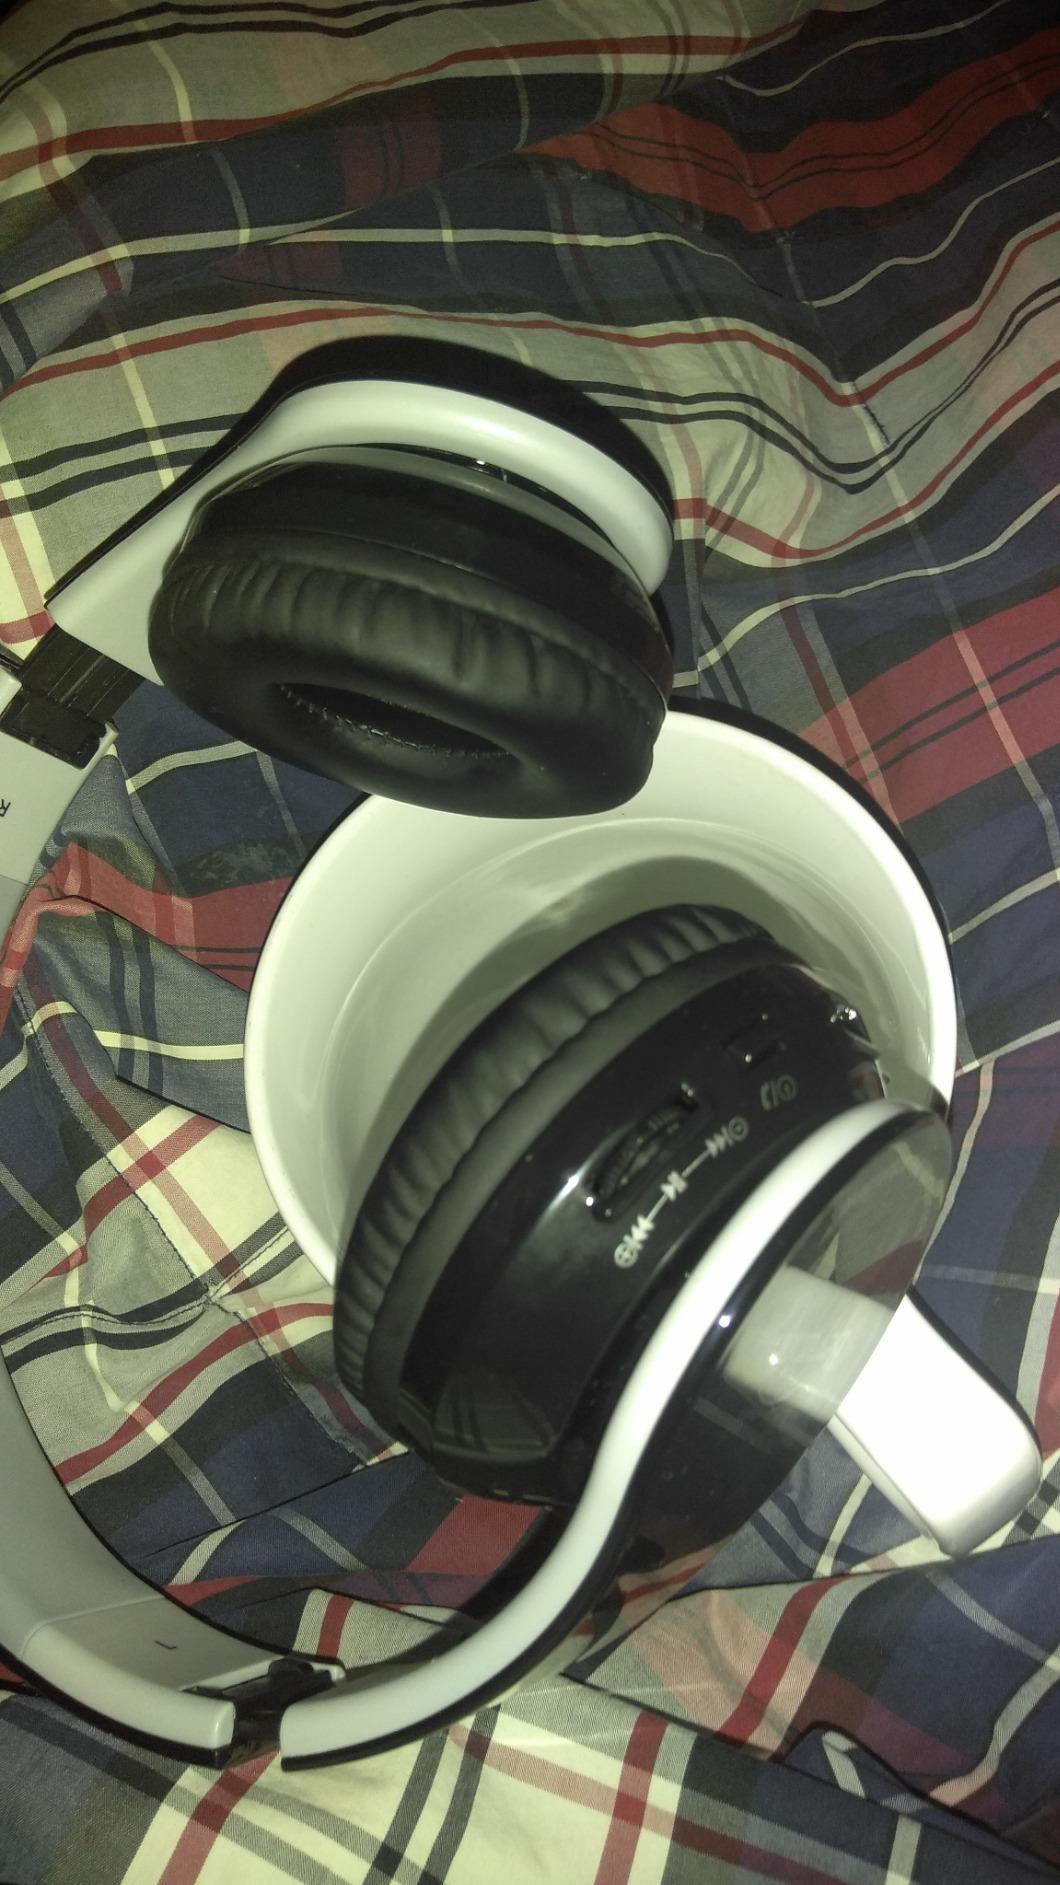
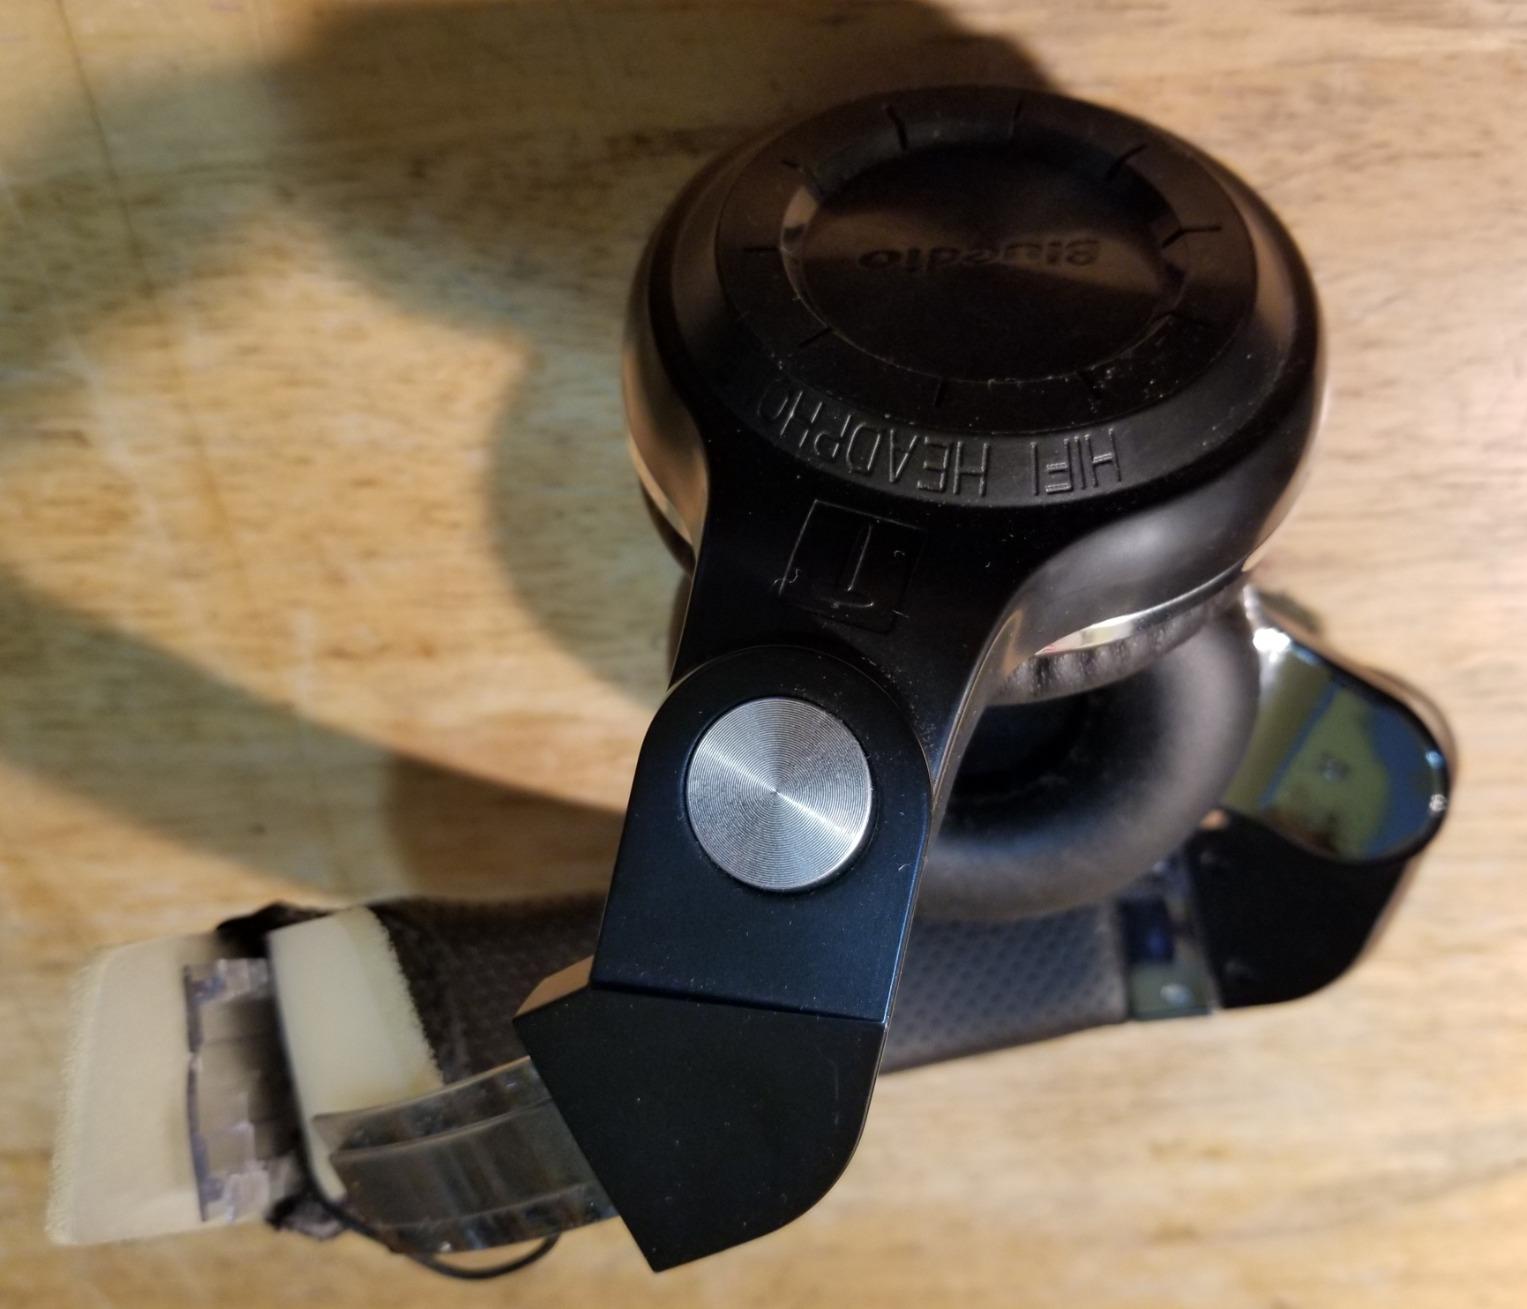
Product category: headphones
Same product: no